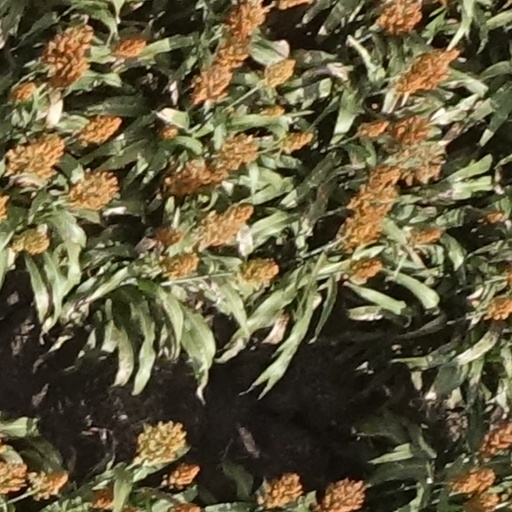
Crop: sorghum